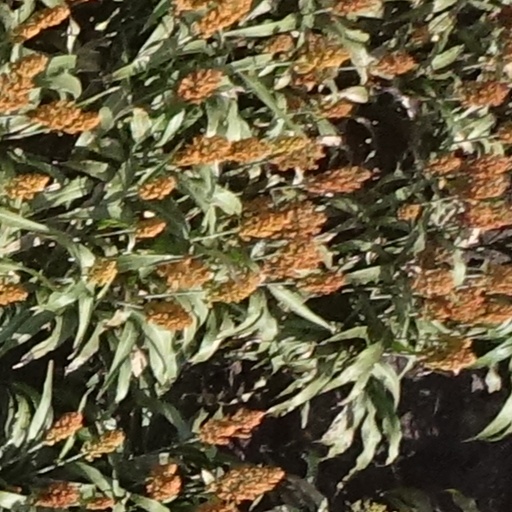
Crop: sorghum